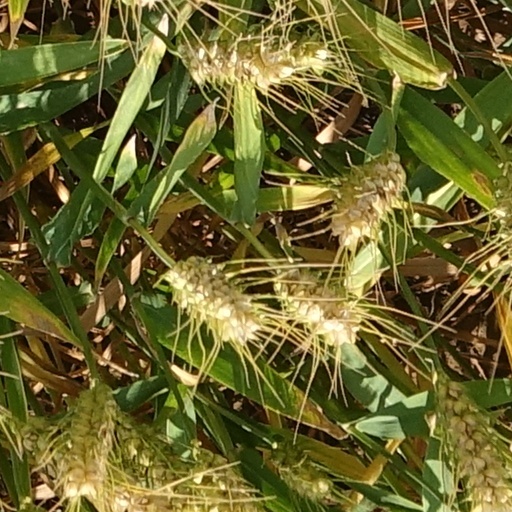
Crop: wheat